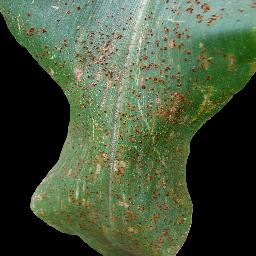
Label: Corn_(Maize)___Common_Rust